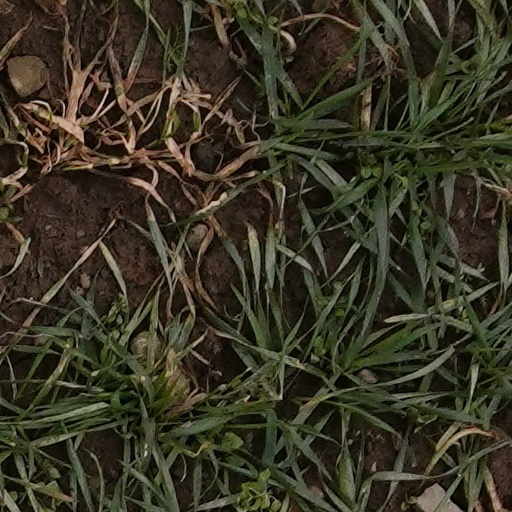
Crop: wheat